Santa Clara, Lisbon

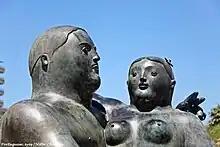

In 2020 Alta retail park - a project for a commercial area worth 35 million € and covering a surface of 22,000 square meters - was inaugurated, contributing to the revitalization of the area. Also in 2020 the residential project "Altear" was conceived. Works have started and are planned to deliver 120,000 square meters divided between more than 500 luxury residential units, commercial areas and offices.